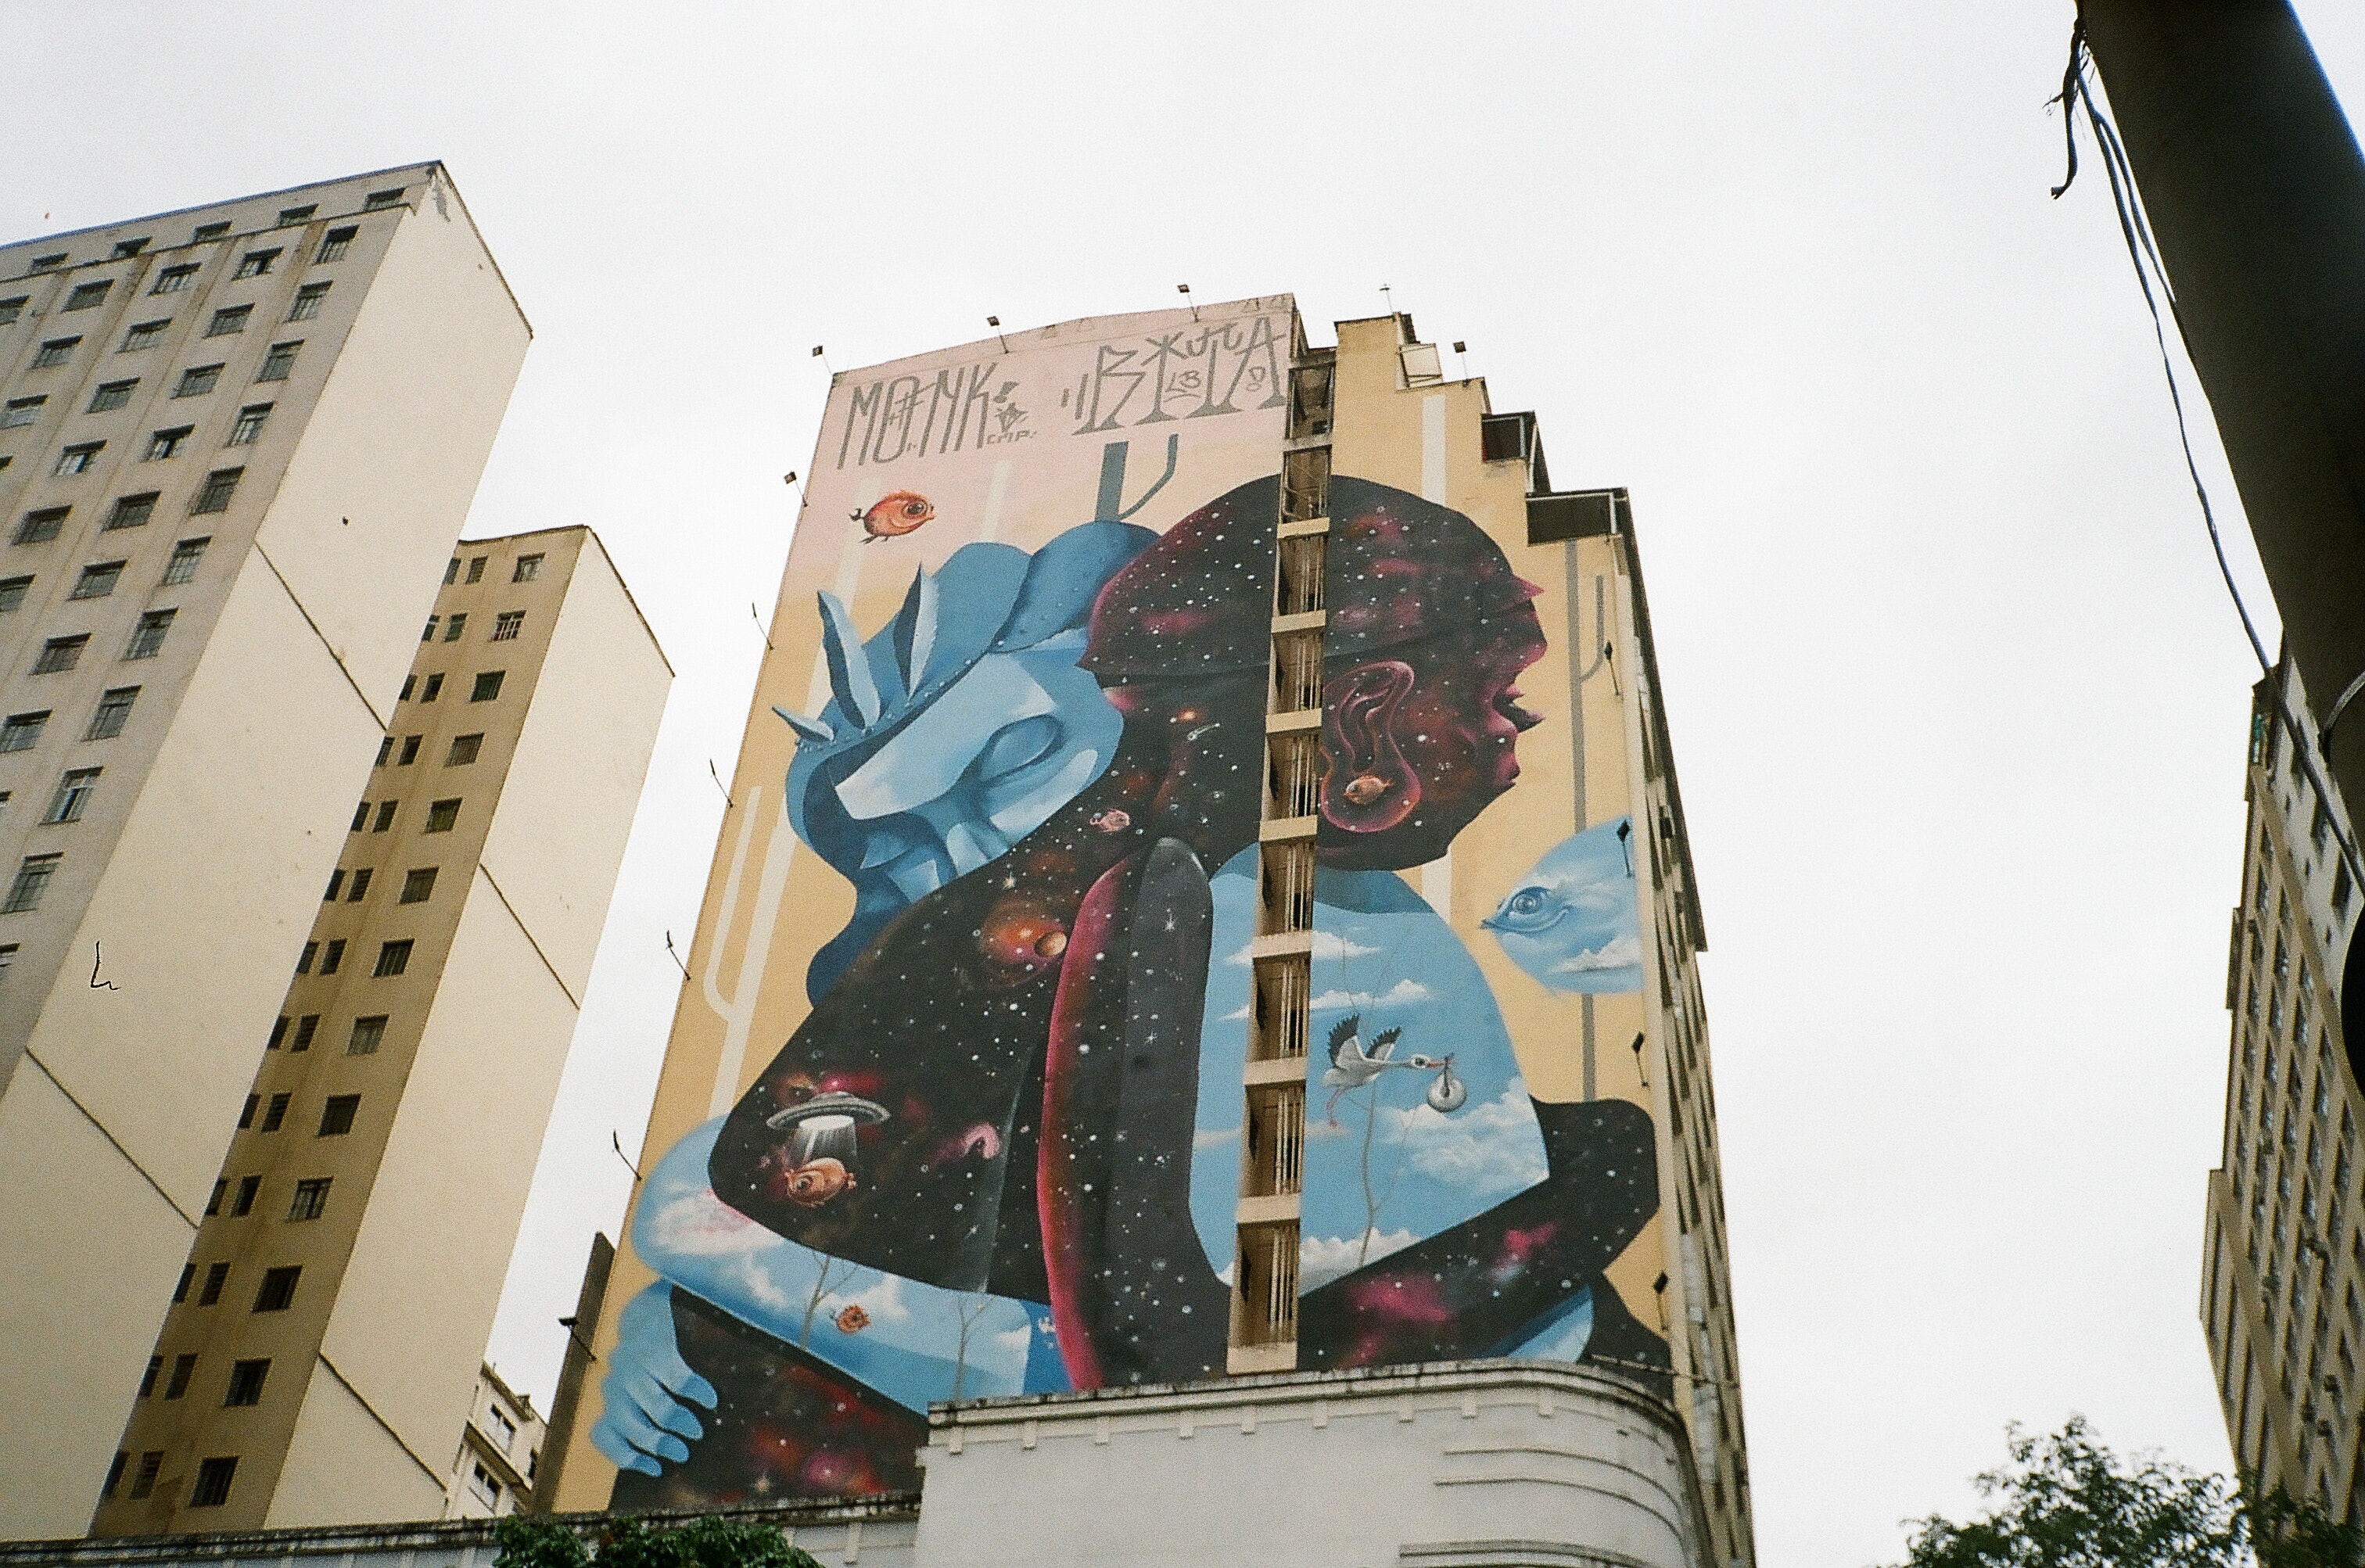
mural, architecture, urban area, wall, street art, art, facade, metropolitan area, sky, neighbourhood, city, building, skyscraper, metropolis, tree, graffiti, tower block, visual arts, street, downtown, artwork, advertising